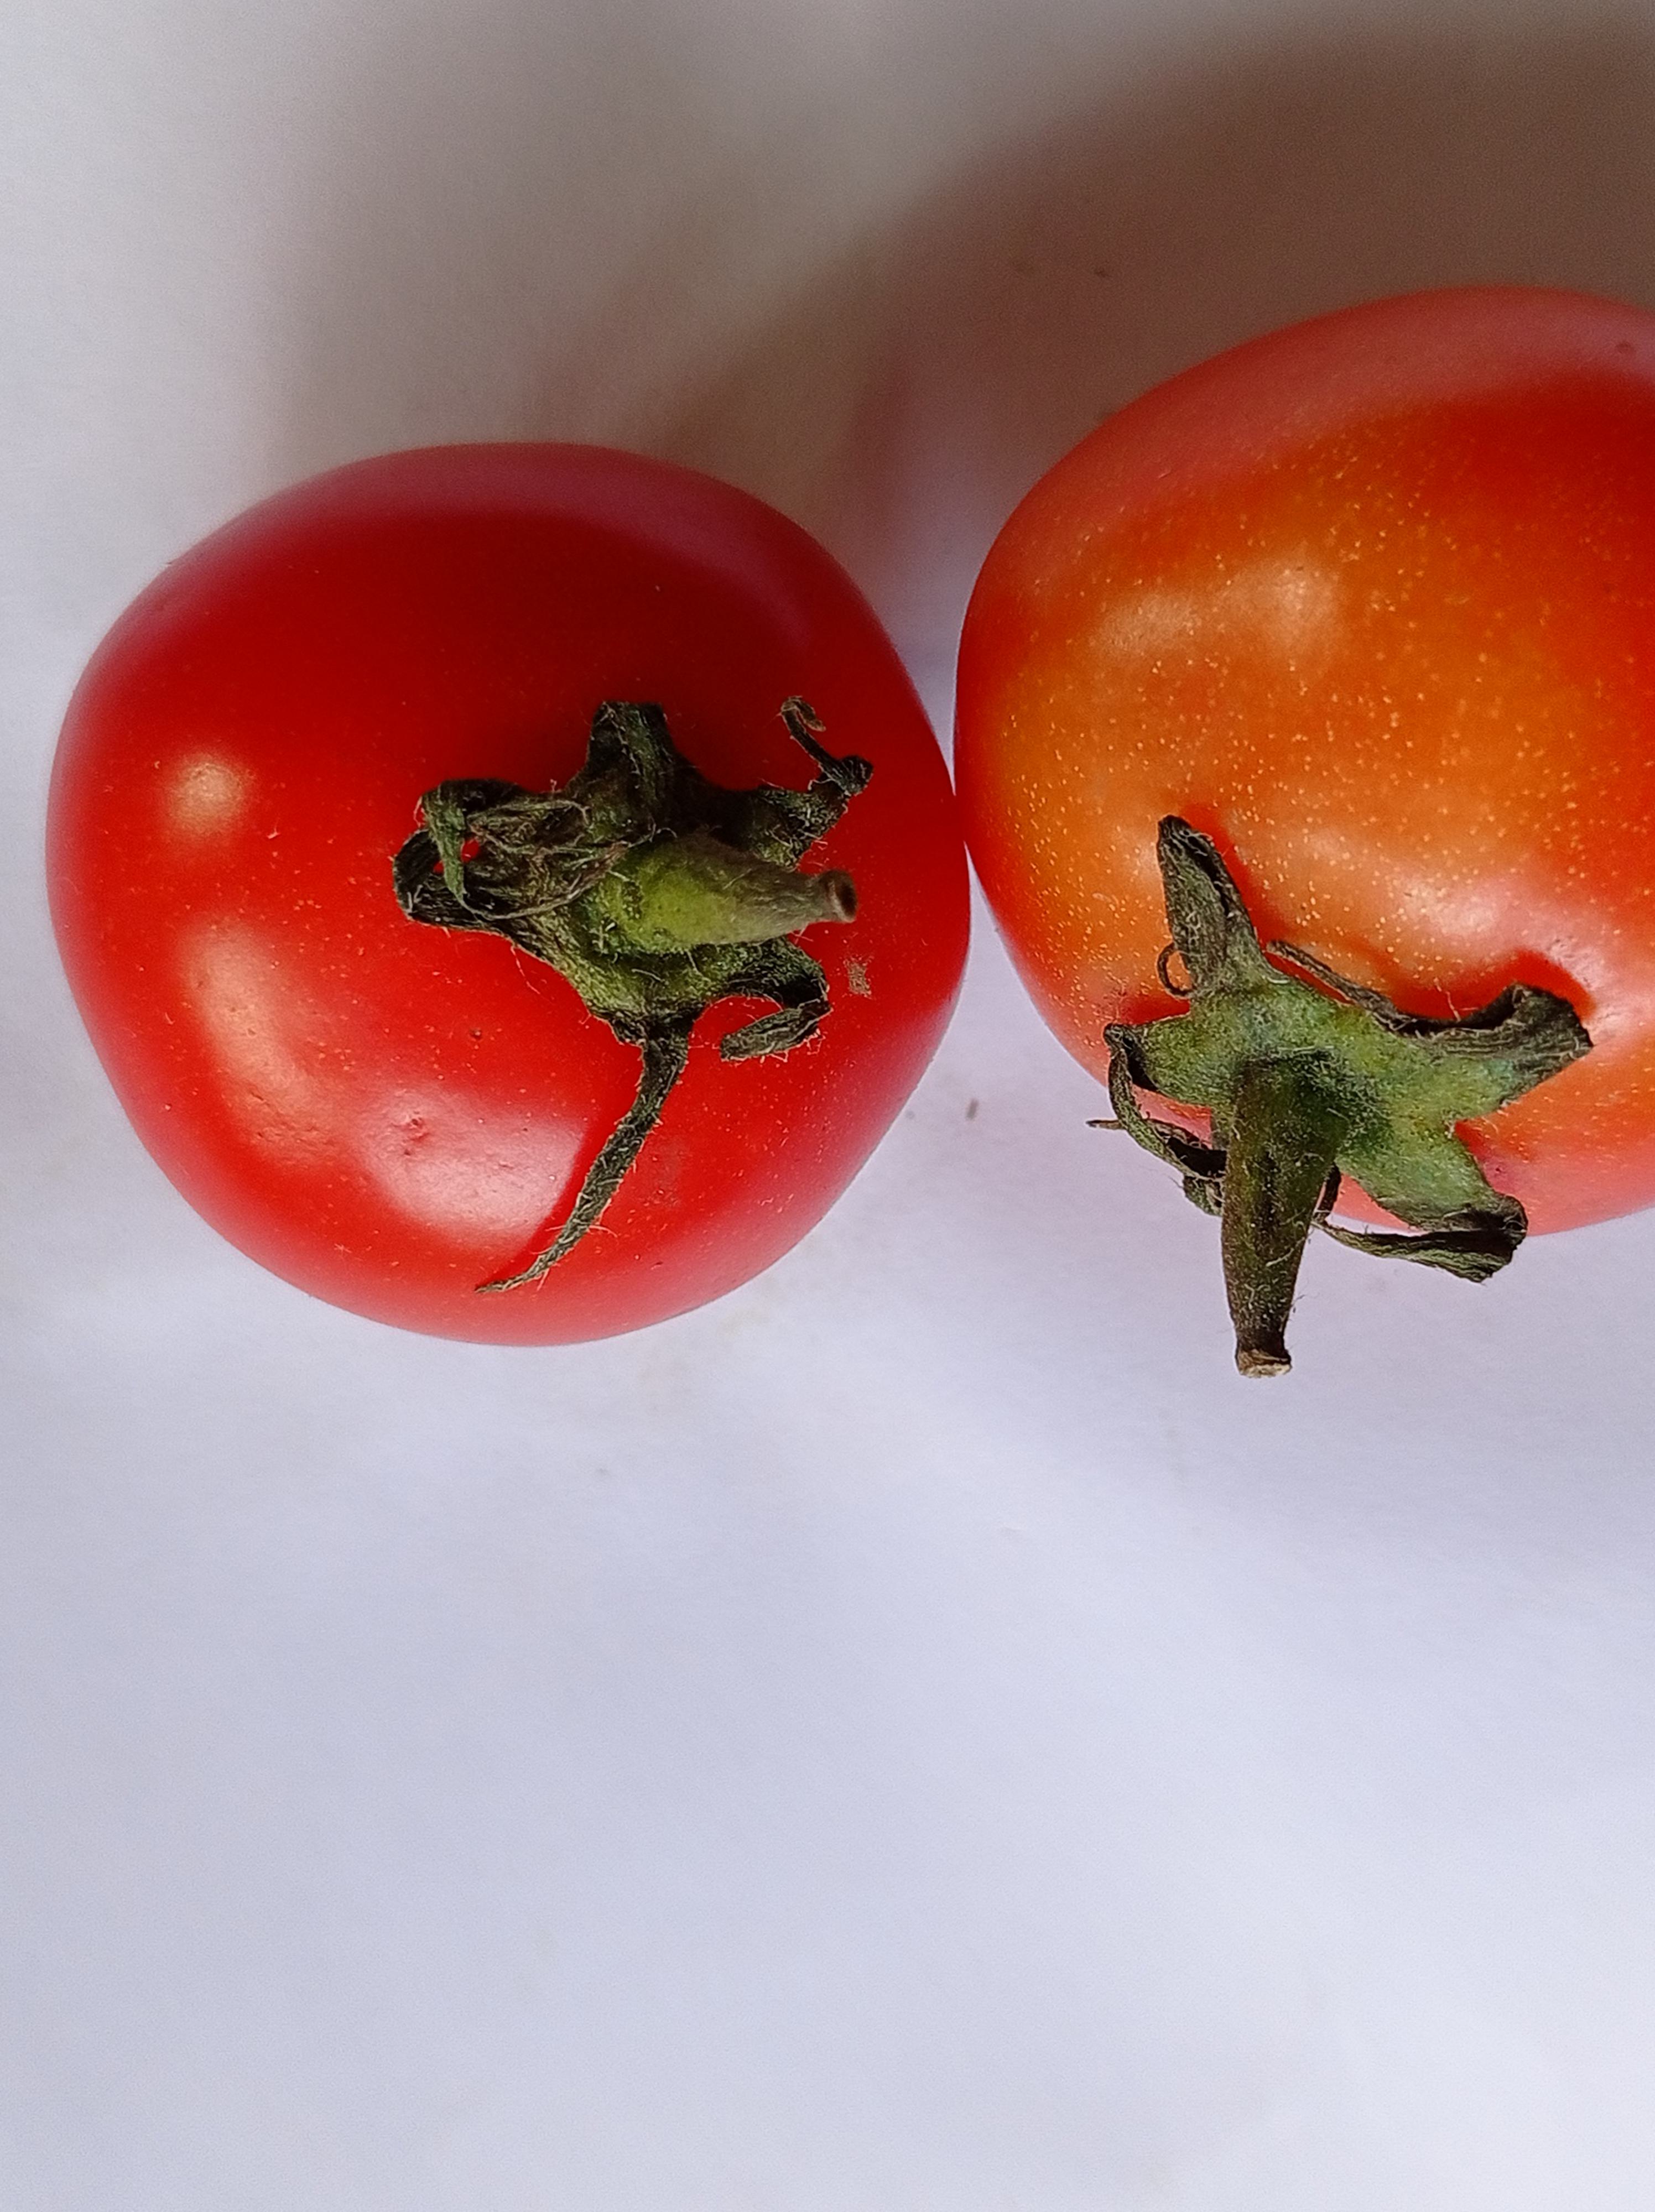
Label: Fresh